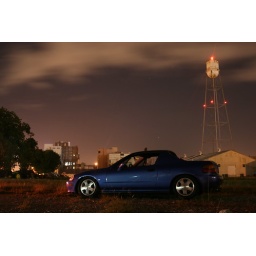
my little honda in front of the imperial sugar factory and water tower